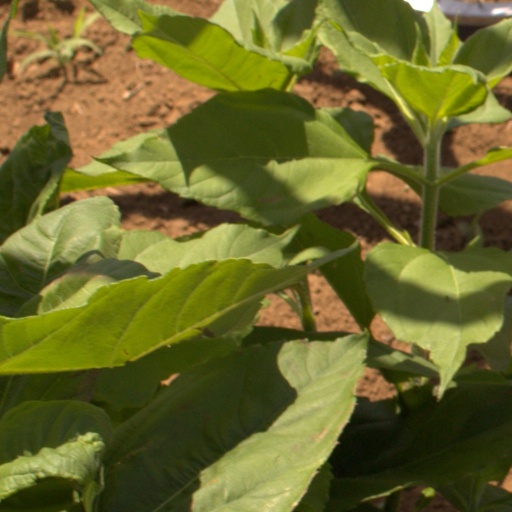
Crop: Jerusalem artichoke